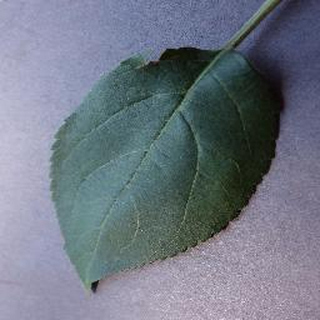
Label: healthy_apple